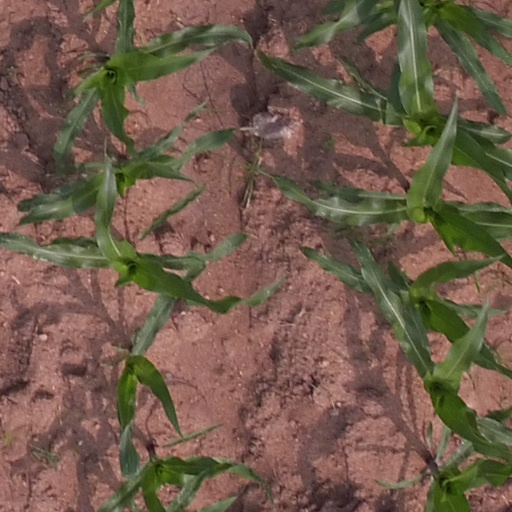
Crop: maize; corn